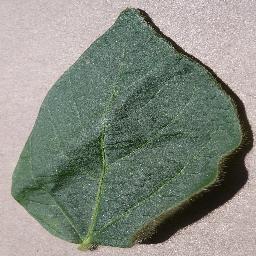
Label: Soybean___healthy